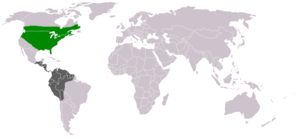
Le Tyran tritri est une espèce de passereau appartenant à la famille des Tyrannidae.